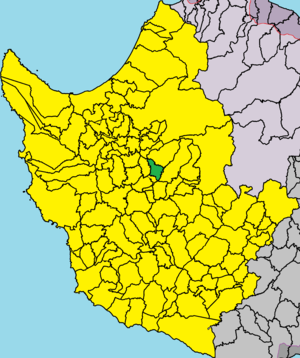
Fíti est un village de Chypre de plus de 150 habitants.